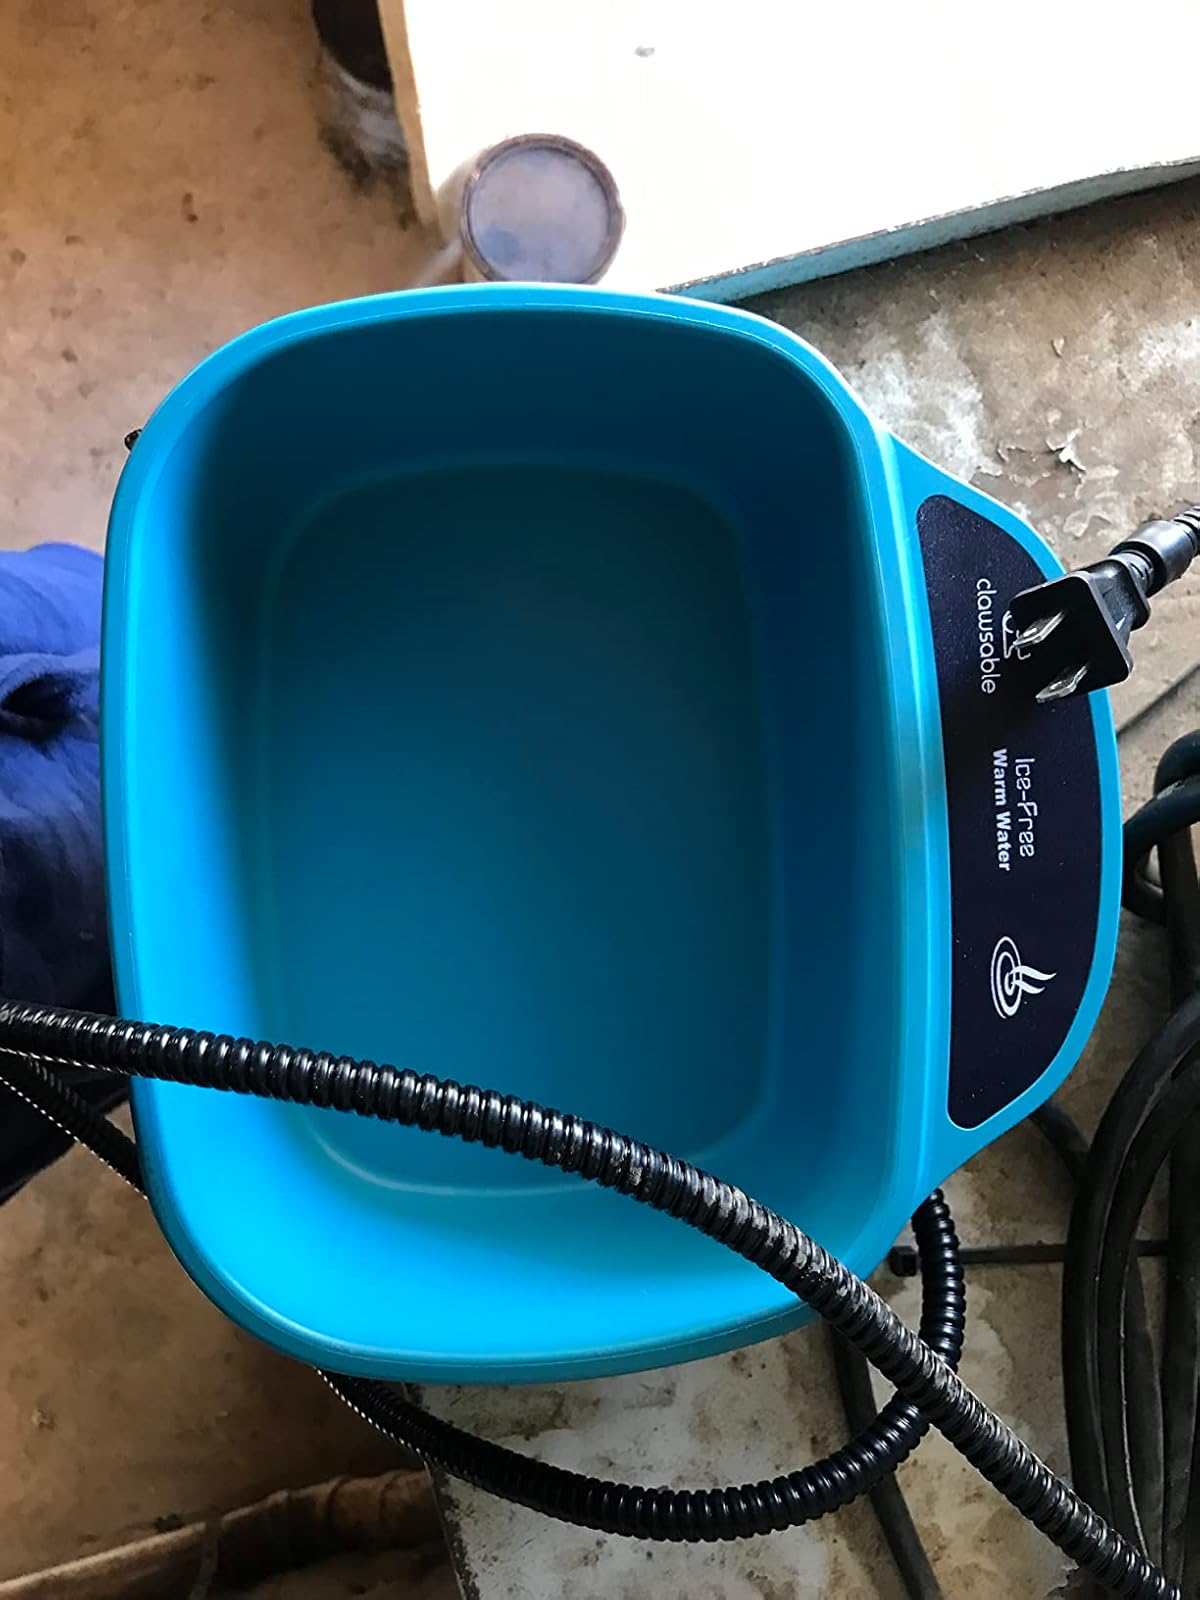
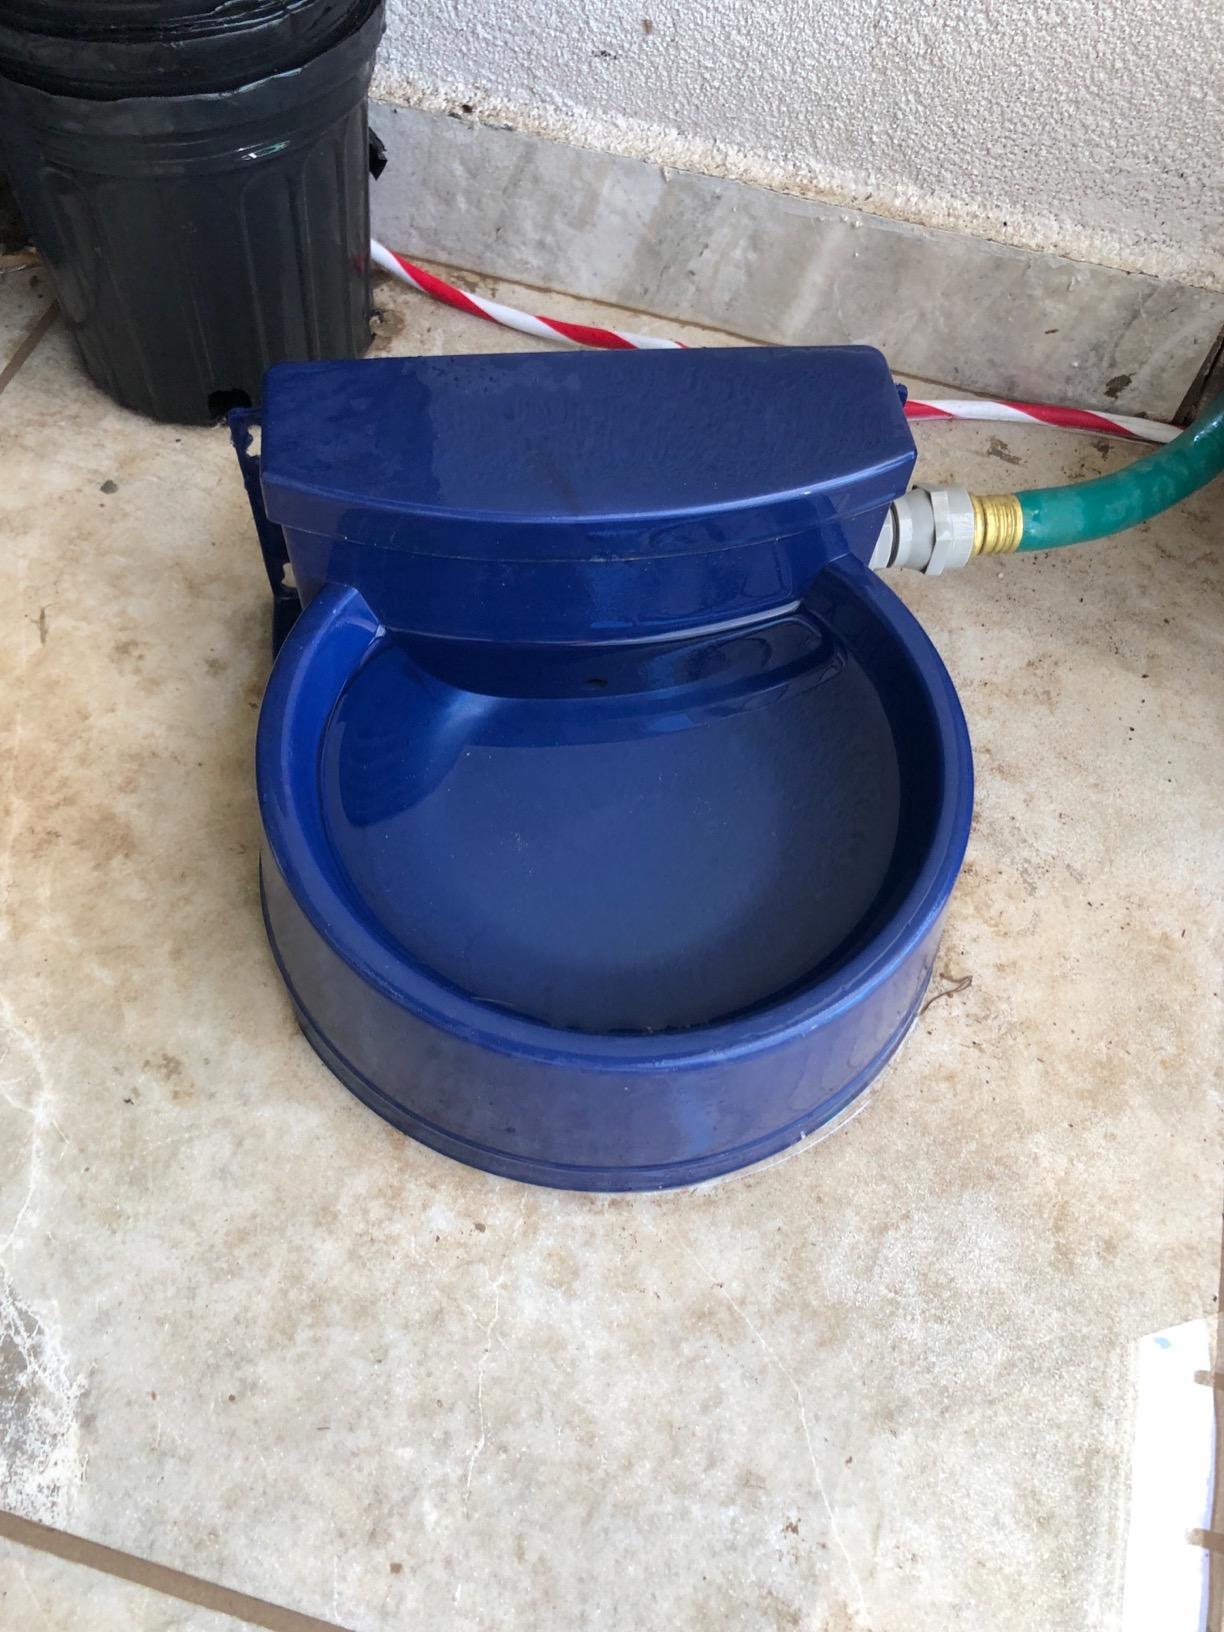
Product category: items_bowl
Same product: no